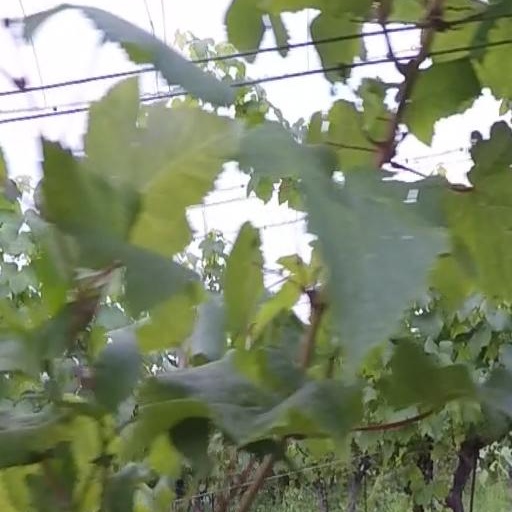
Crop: grape